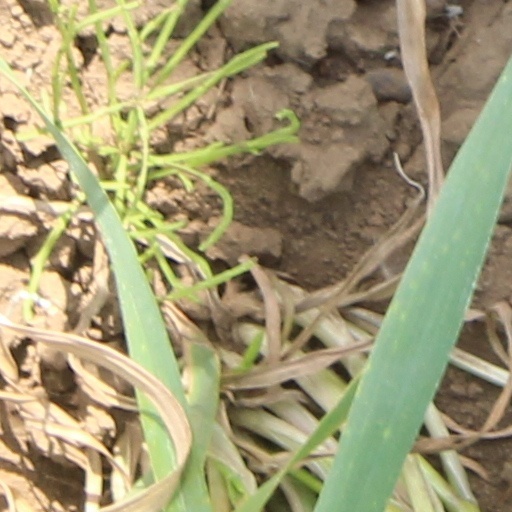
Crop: wheat